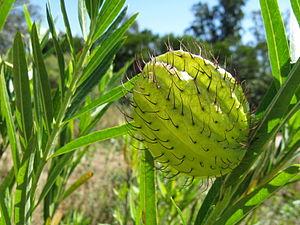
Asclepias physocarpa, ou « Arbre à ballons » est une plante ornementale de la famille des Apocynaceae. Elle est aussi connue sous les noms d’arbre à soie ou arbre à papillons. C'est une plante hôte pour les chenilles des papillons du genre Danaus, dont le Petit monarque. Les anglophones le nomment balloonplant, balloon cotton-bush, bishop's balls ou swan plant. La plante est originaire de l'Afrique du sud, mais elle a été largement naturalisée. Elle est souvent utilisée comme plante ornementale. Le nom "Arbre à ballons" est une allusion aux follicules gonflés qui sont remplis de graines.